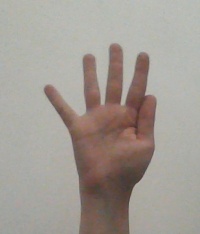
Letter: sheen